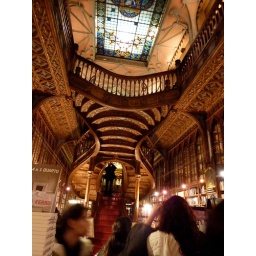
A beautiful bookshop in Porto, with floor to ceiling bookshelves, antique lamps and a carved winding staircase.